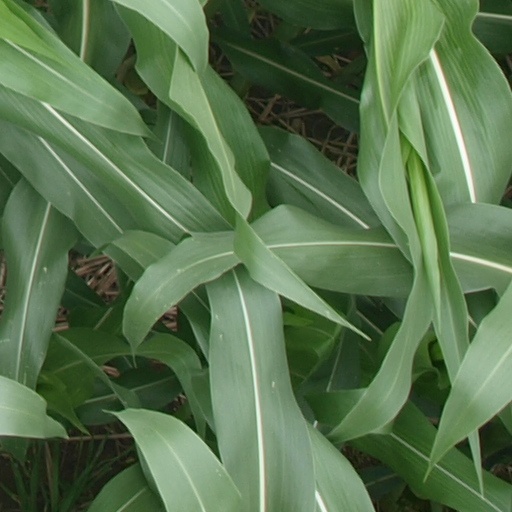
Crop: maize; corn